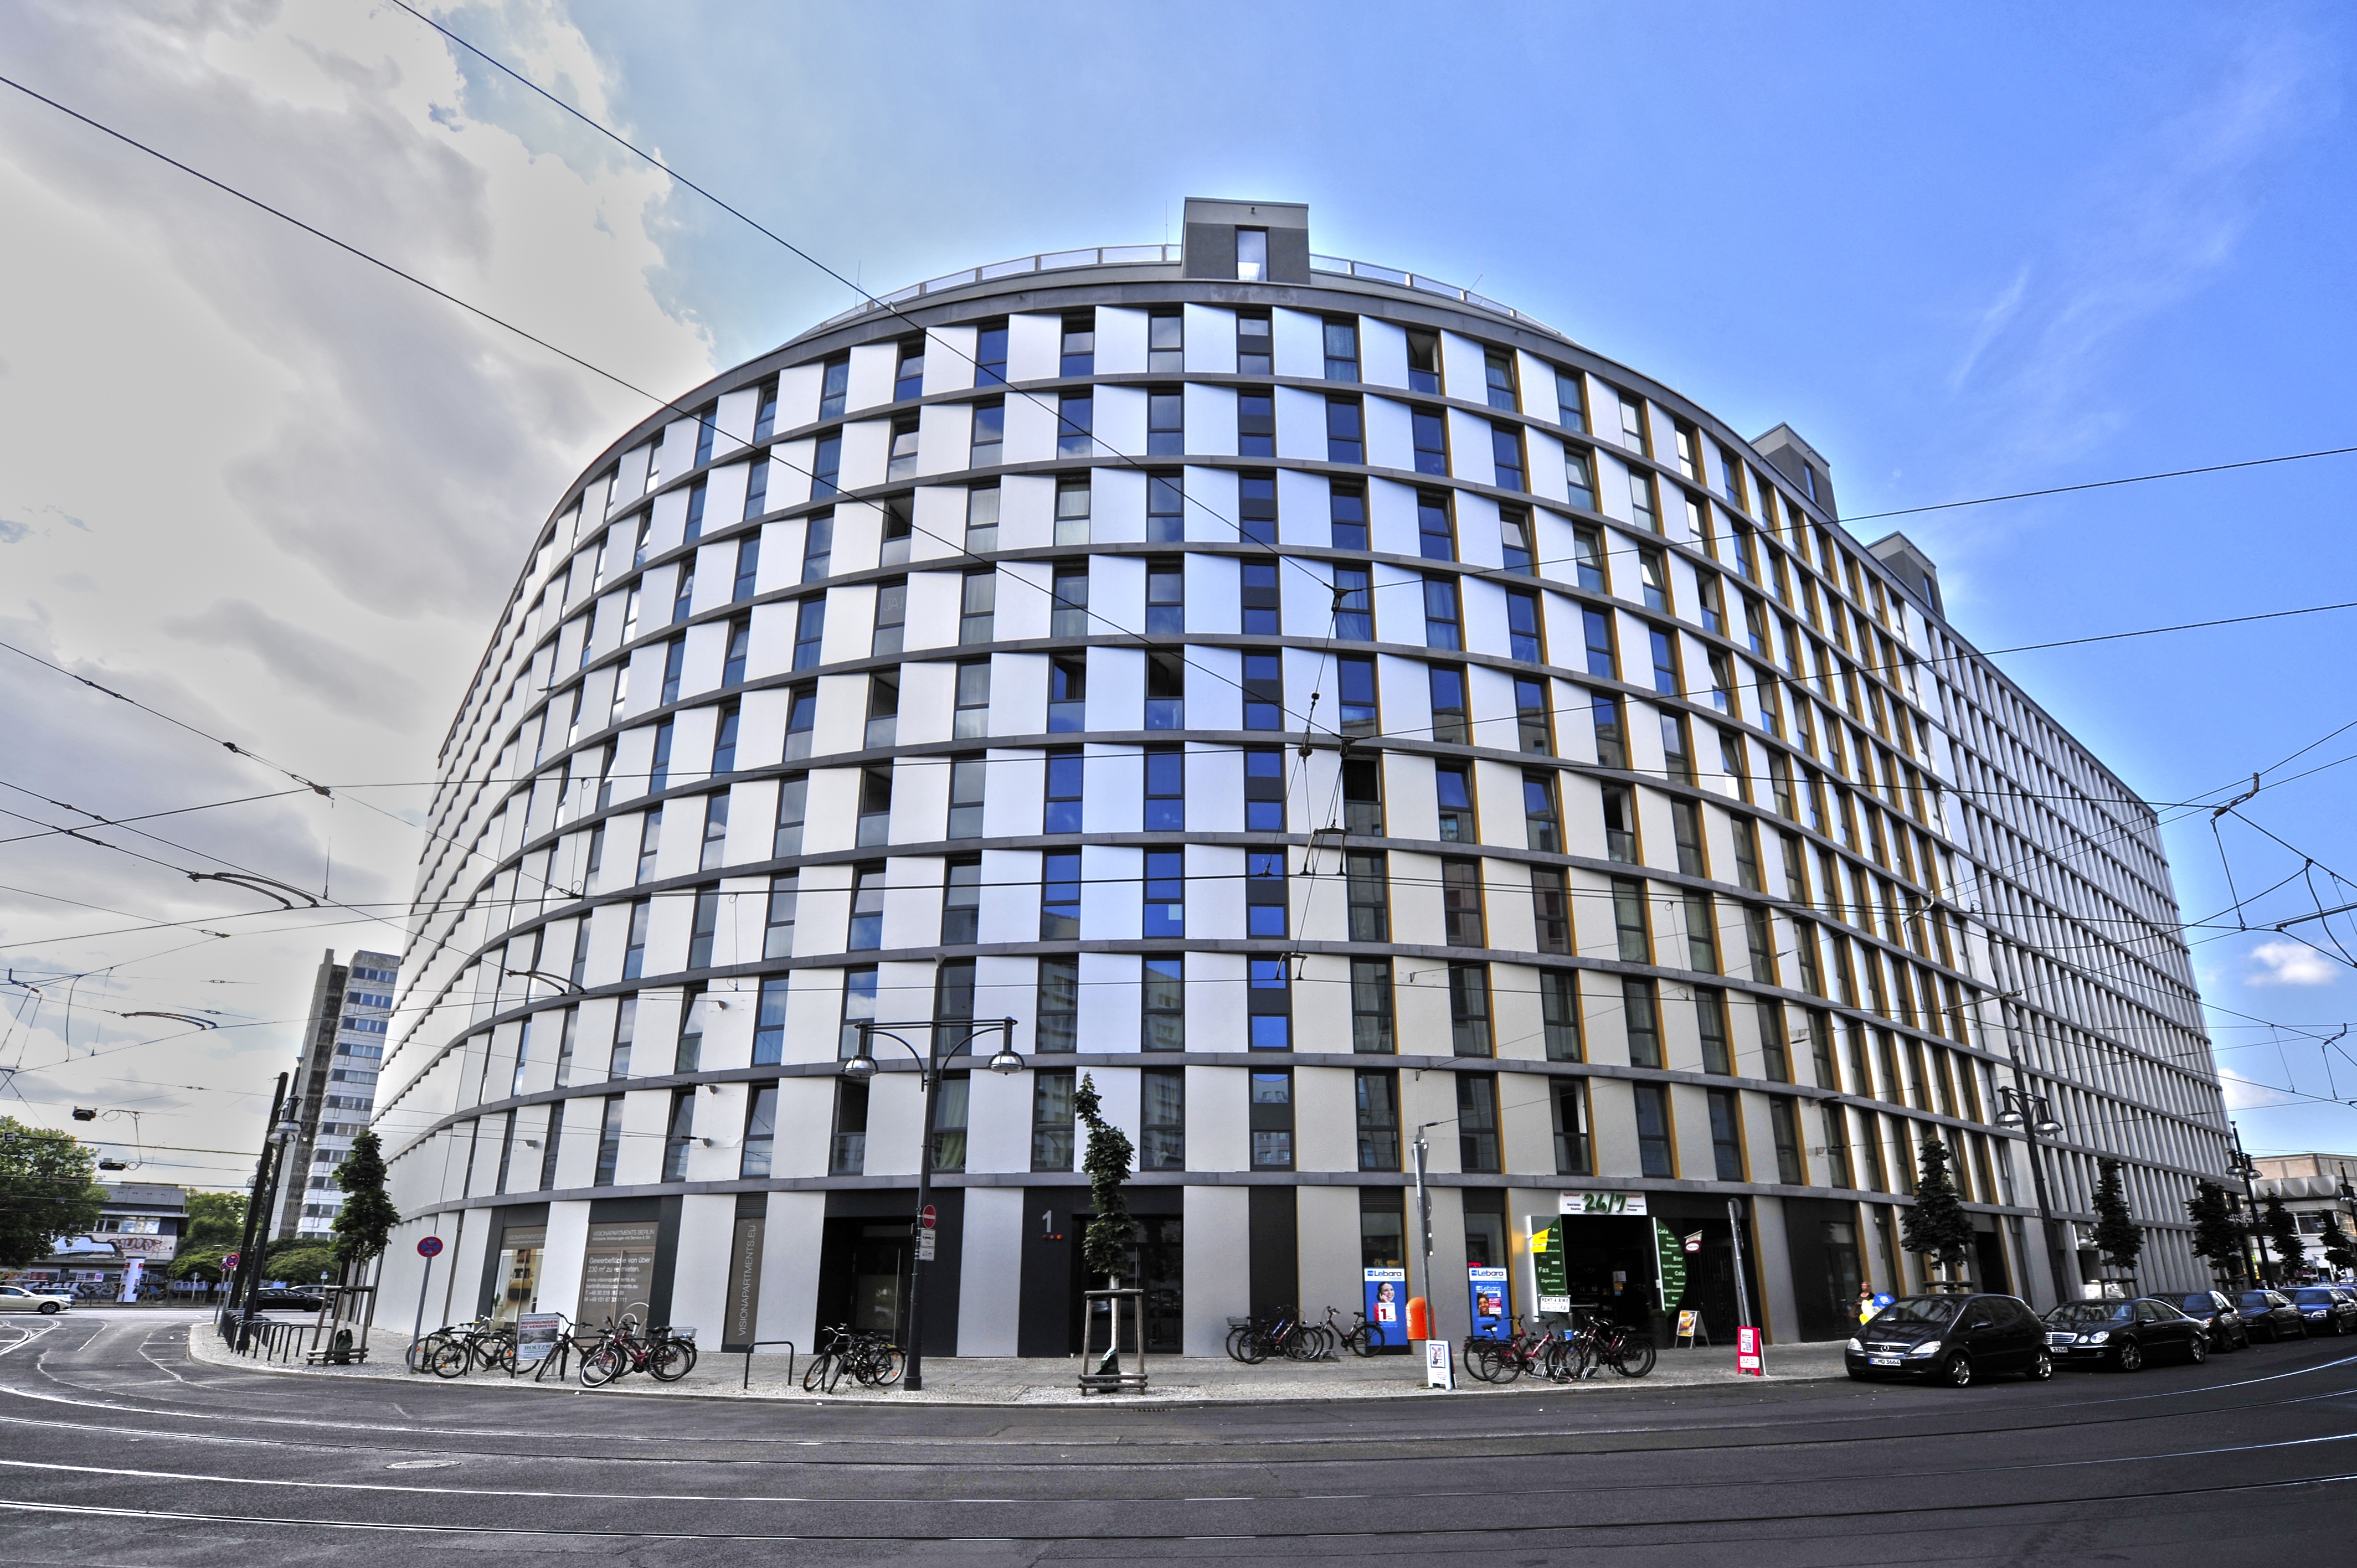
architecture, window, building, city, skyscraper, cityscape, downtown, plaza, landmark, facade, stadium, tower block, arena, berlin, headquarters, metropolis, convention center, shopping mall, urban area, metropolitan area, sport venue, alexander parkside